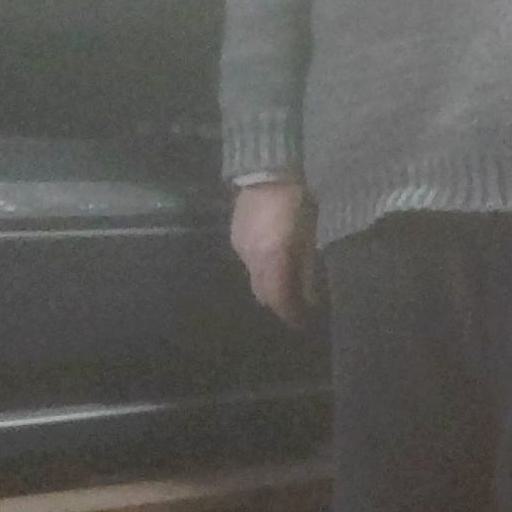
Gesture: no_gesture